Mandé, Mali

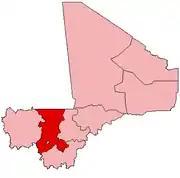
Map of Mali showing Koulikoro Region

Mandé is a commune in the Cercle of Kati in the Koulikoro Region of south-western Mali The commune lies to the southwest of Bamako, the Malian capital, along the left bank of the Niger River. It covers for an area of 730 km and includes the small town of Ouezzindougou, the administrative centre, and 24 villages. In the 2009 census the commune had a population of 59,352.